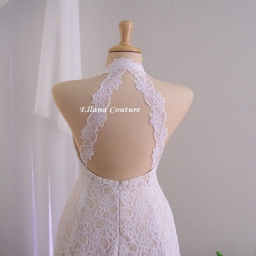
i know it 's a wedding dress but this back would be super awesome for prom